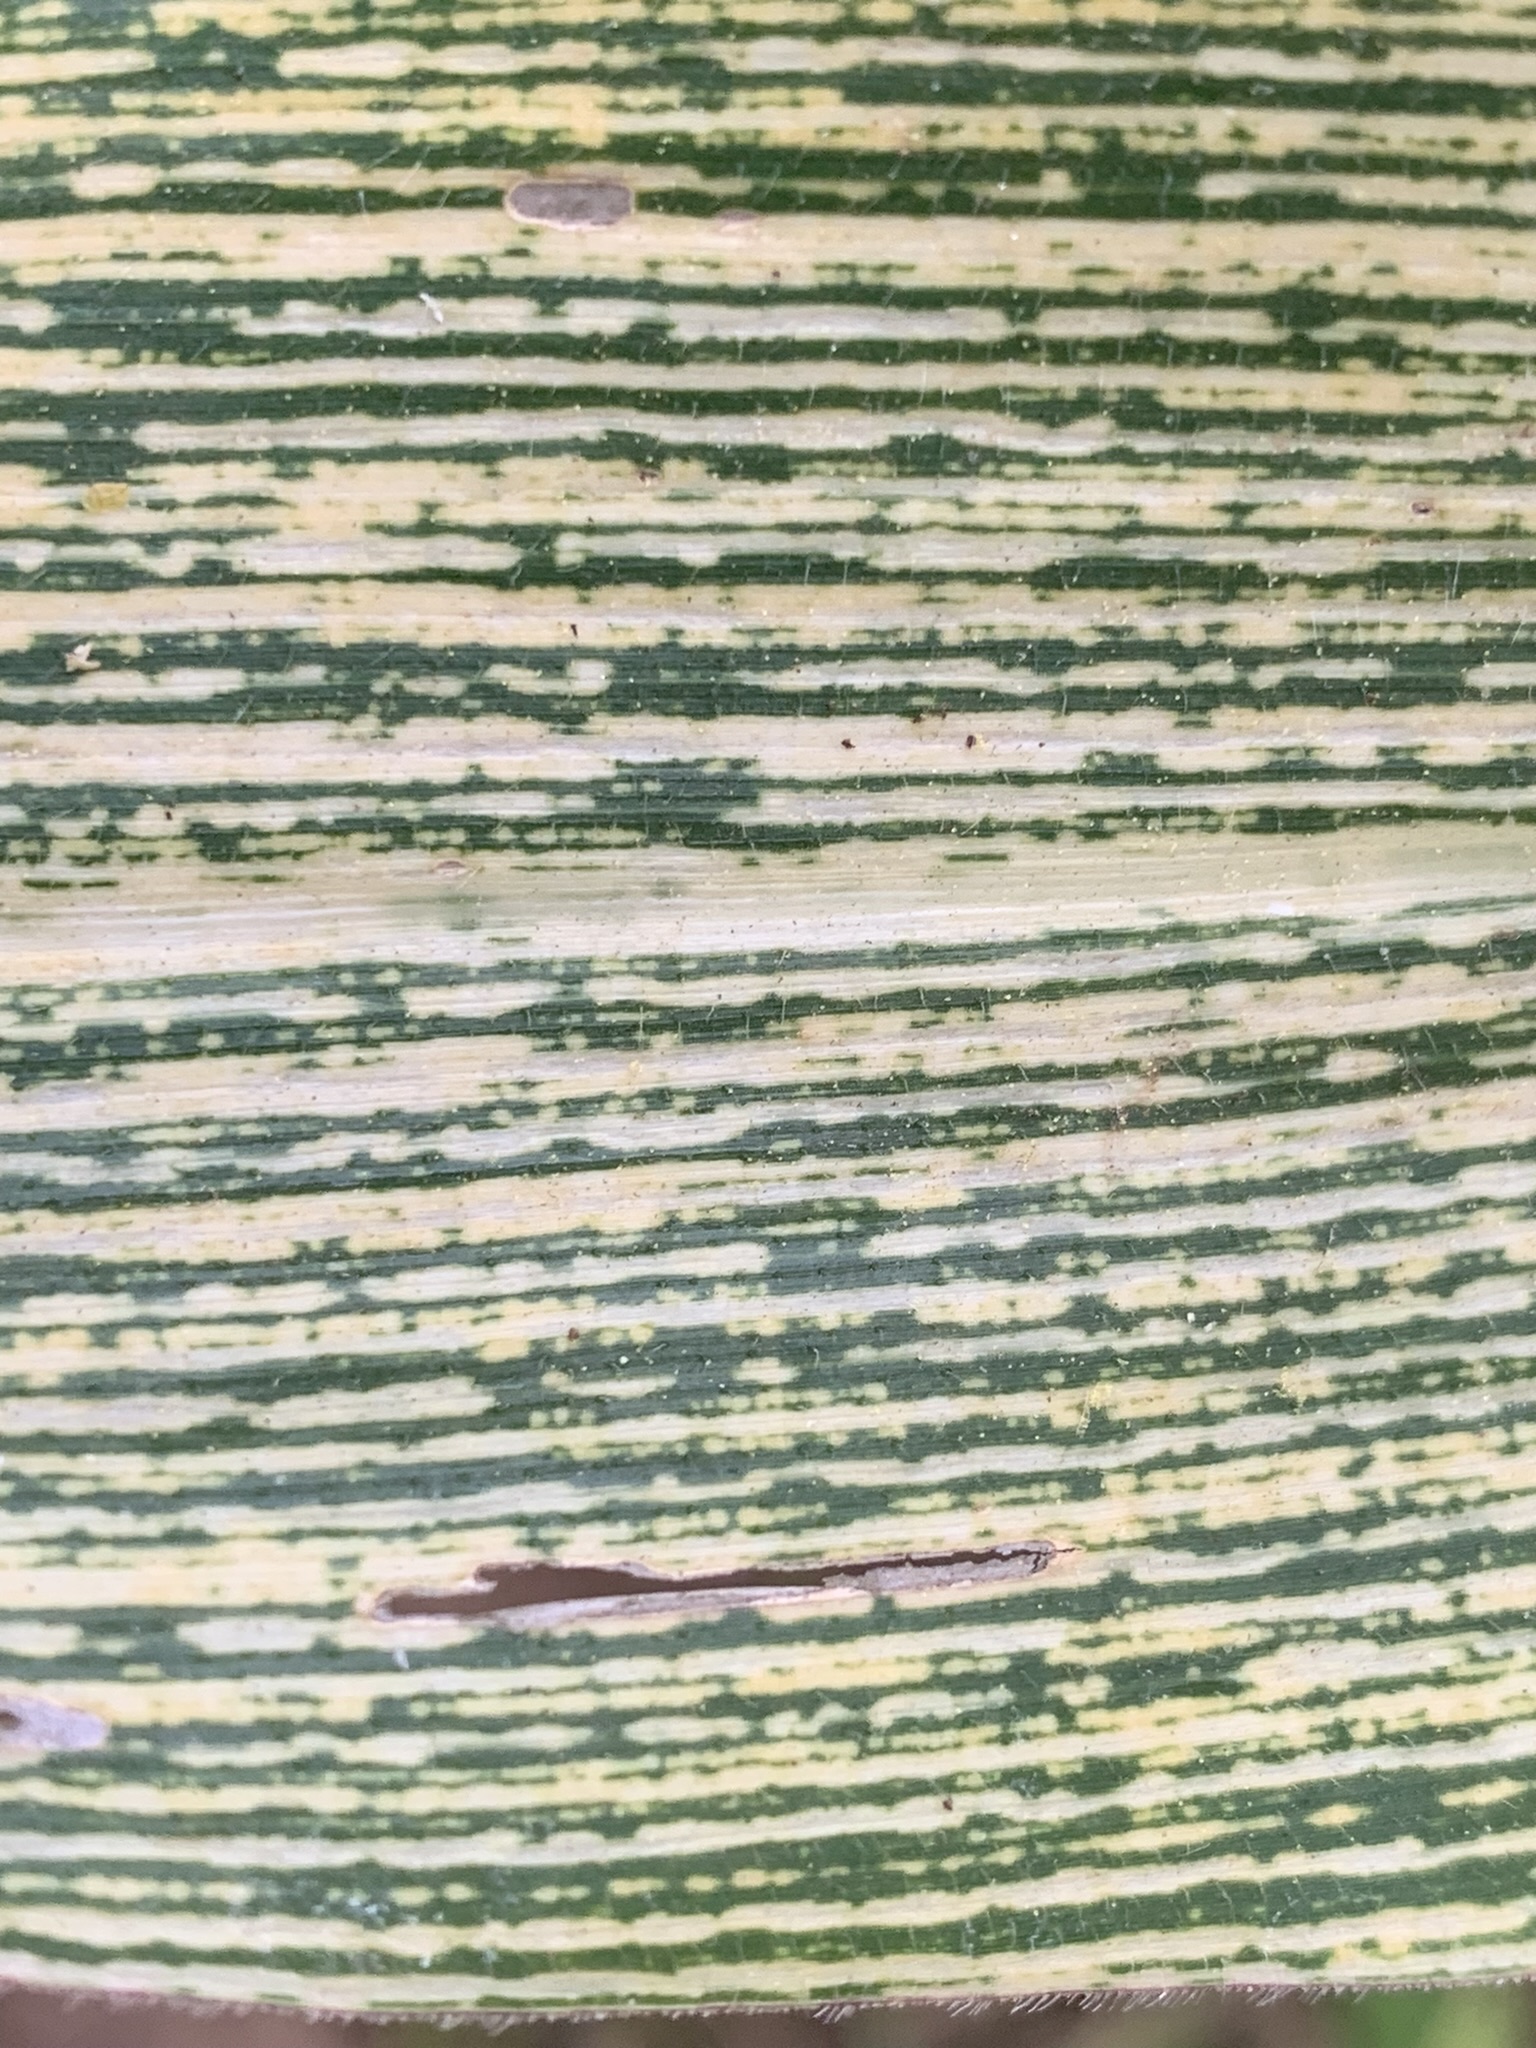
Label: MSV